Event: Nepal Earthquake
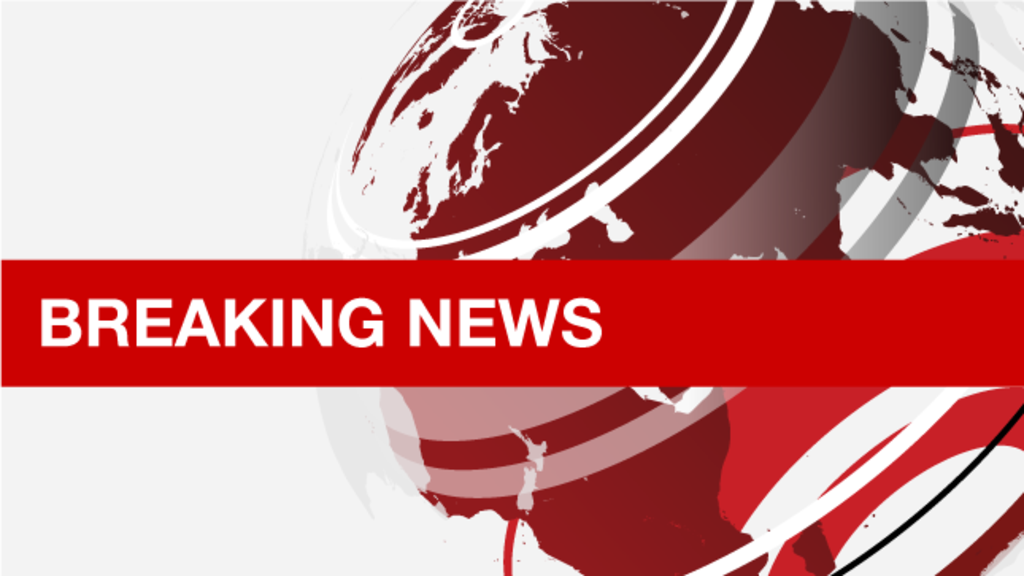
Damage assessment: no_damage